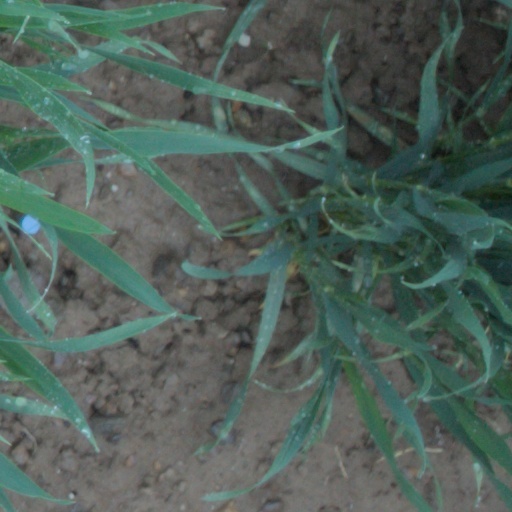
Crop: wheat